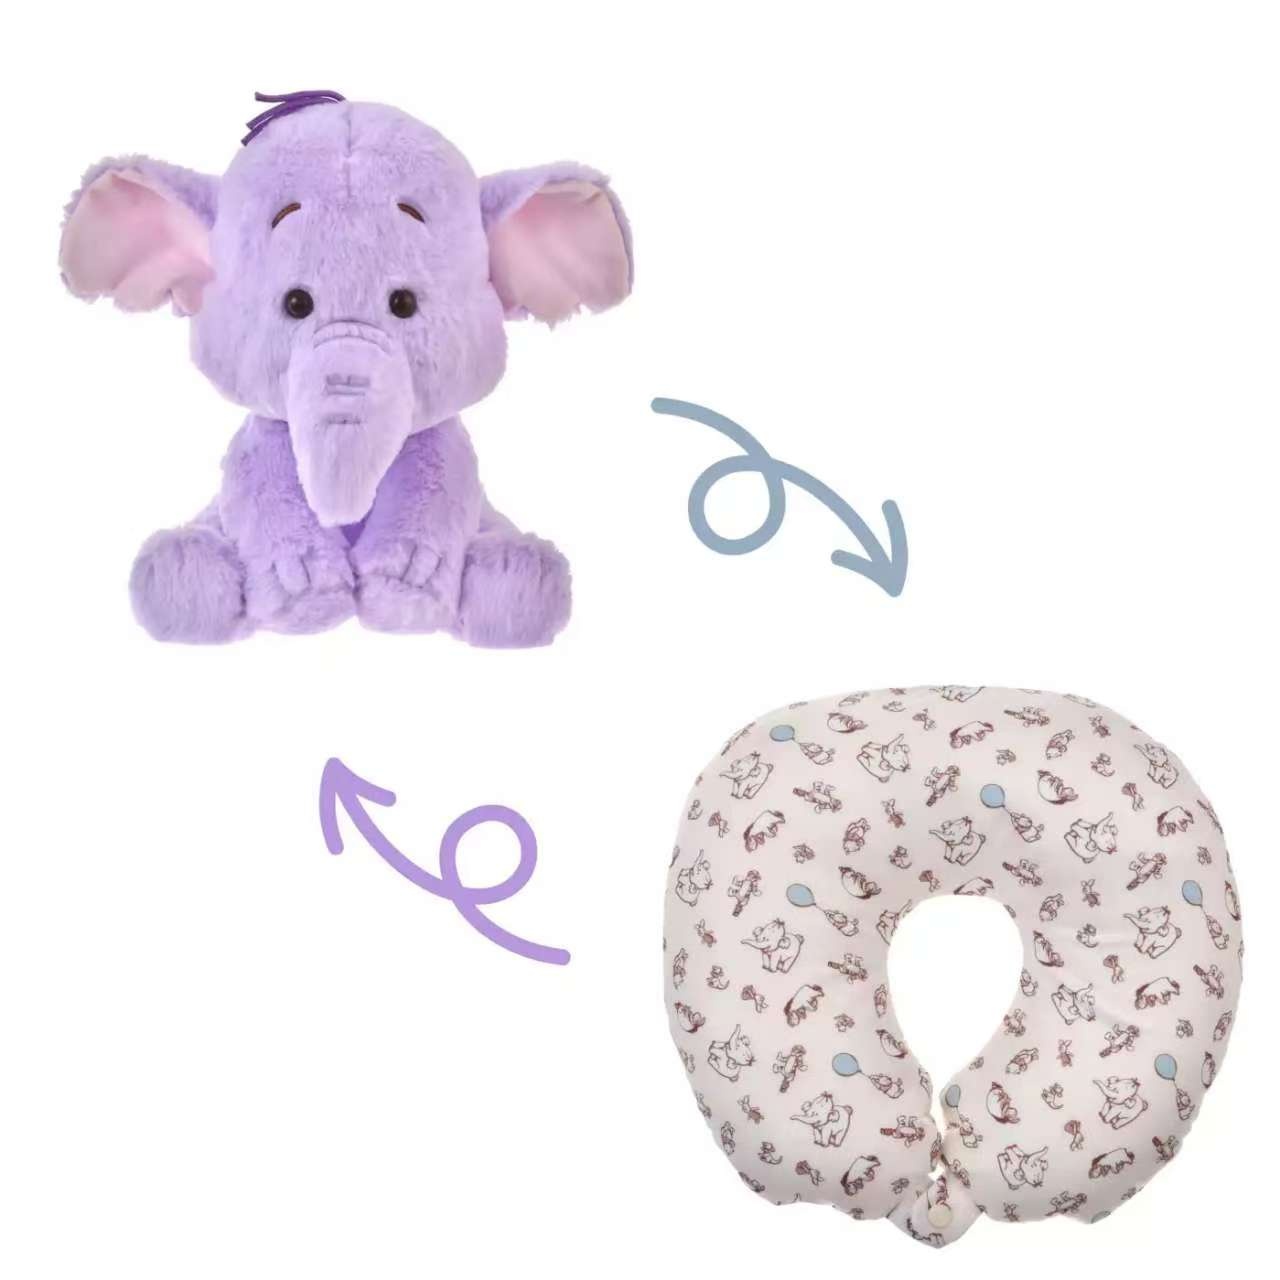
2Way 頸枕公仔 - Pooh Travel
Brand: 木木木部屋
2025年10月14日開賣 預購品 預訂約3-4星期到貨
Category: Baby & Toddler > Baby Transport